Geoff Hurst

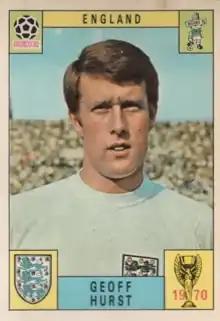
Hurst's trading card from the Mexico 70 series issued by Panini

West Germany took the lead through Helmut Haller early on, but six minutes later Bobby Moore was fouled just inside the German half of the field. He quickly picked himself up and delivered the free kick to Hurst, who eluded his marker